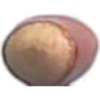
Label: Hazelnut 1